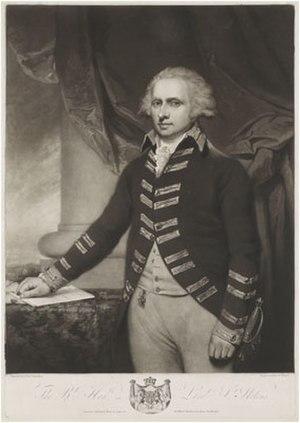
Alleyne Fitzherbert, 1ᵉʳ baron St Helens, était un diplomate britannique et un ami de l'explorateur George Vancouver qui nomma le célèbre Mont Saint Helens de l'État américain de Washington.